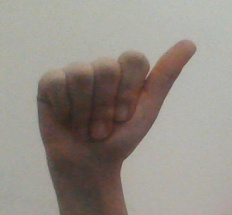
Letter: dhad